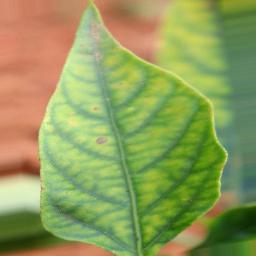
Label: nutritional